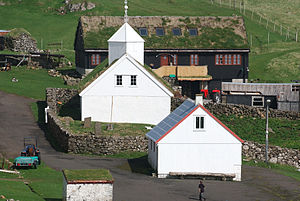
Mykines / Historie
Mykinesar kirkja.
Mykines er den vestligste ø på Færøerne. På Mykines findes kun bygden Mykines. Indtil slutningen af 2004 udgjorde øen en selvstændig kommune, men er nu sammenlagt med Sørvágur kommune.